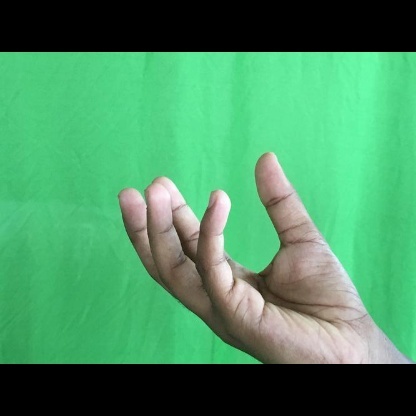
Mudra: Padmakosha